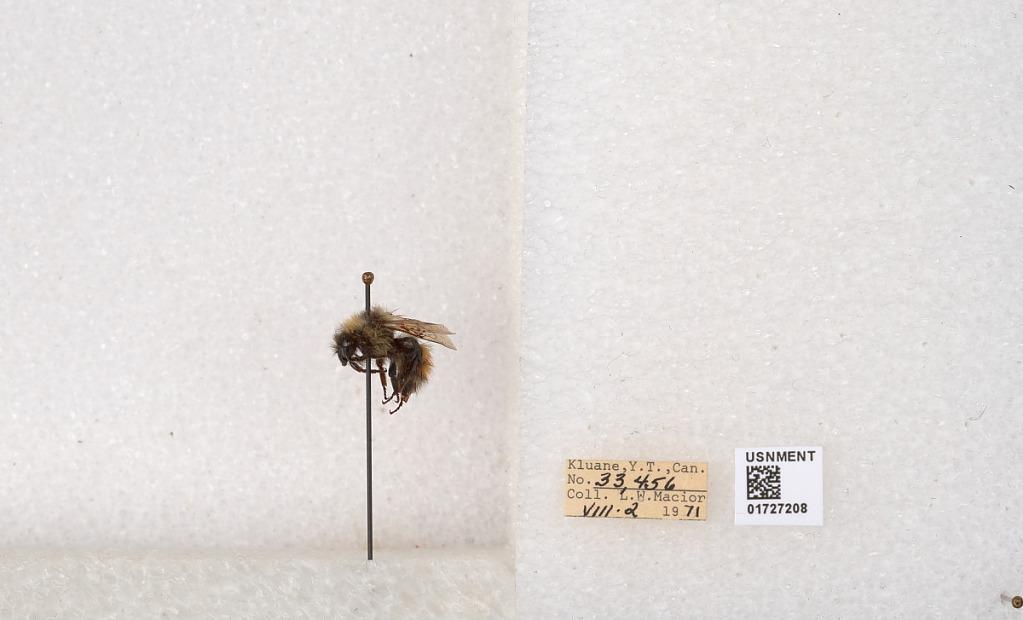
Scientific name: Bombus (Pyrobombus) sylvicola Kirby
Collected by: L. Macior
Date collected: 1971-8-2
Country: Canada
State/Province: Yukon Teritory
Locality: Kluane National Park and Reserve
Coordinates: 60.7493, -139.504